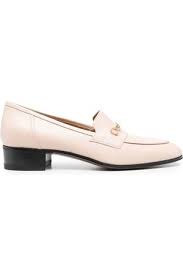
Label: Boat